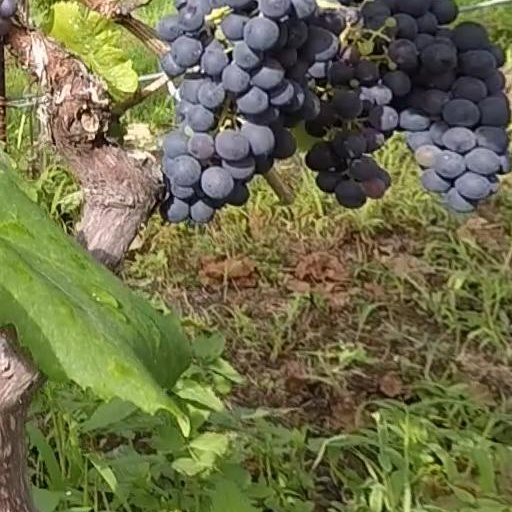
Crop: grape